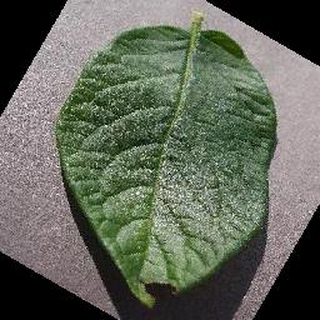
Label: healthy_potato